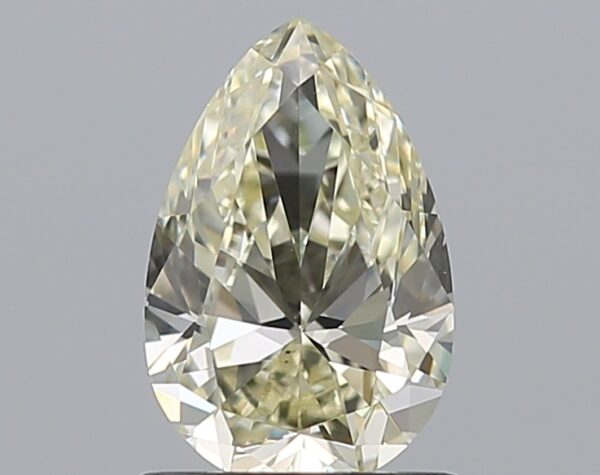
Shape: pear
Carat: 1
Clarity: VS2
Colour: N
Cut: EX
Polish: EX
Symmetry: VG
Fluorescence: M
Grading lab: GIA
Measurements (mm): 8.18 x 5.38 x 3.42